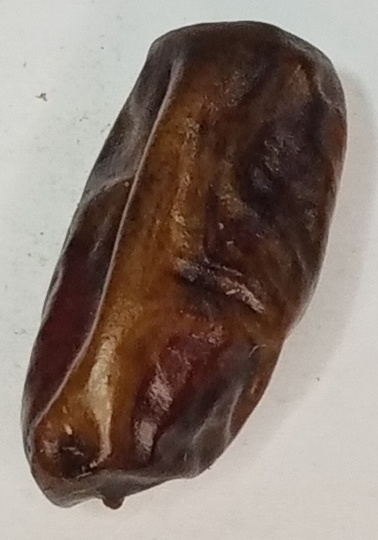
Variety: gajar
Size: small
Grade: grade-2